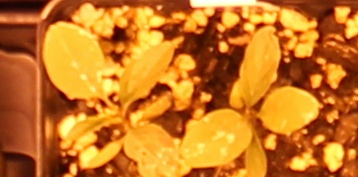
Label: Palmer Amaranth